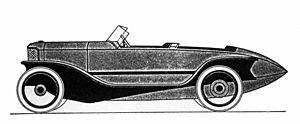
Selve Automobilwerke AG était un constructeur automobile allemand de 1919 à 1934.